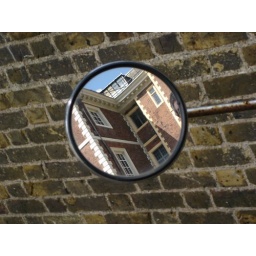
wall in a mirror